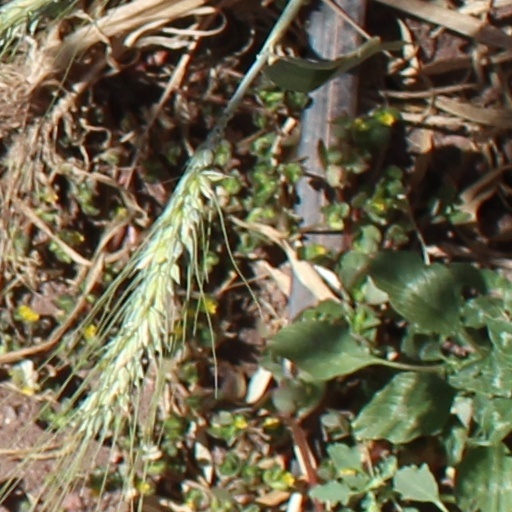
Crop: wheat